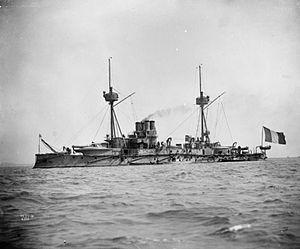
La classe Terrible est une classe de quatre cuirassés à barbettes construits pour la Marine française dans les années 1880.